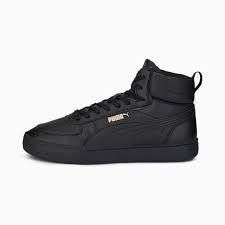
Label: Sneaker